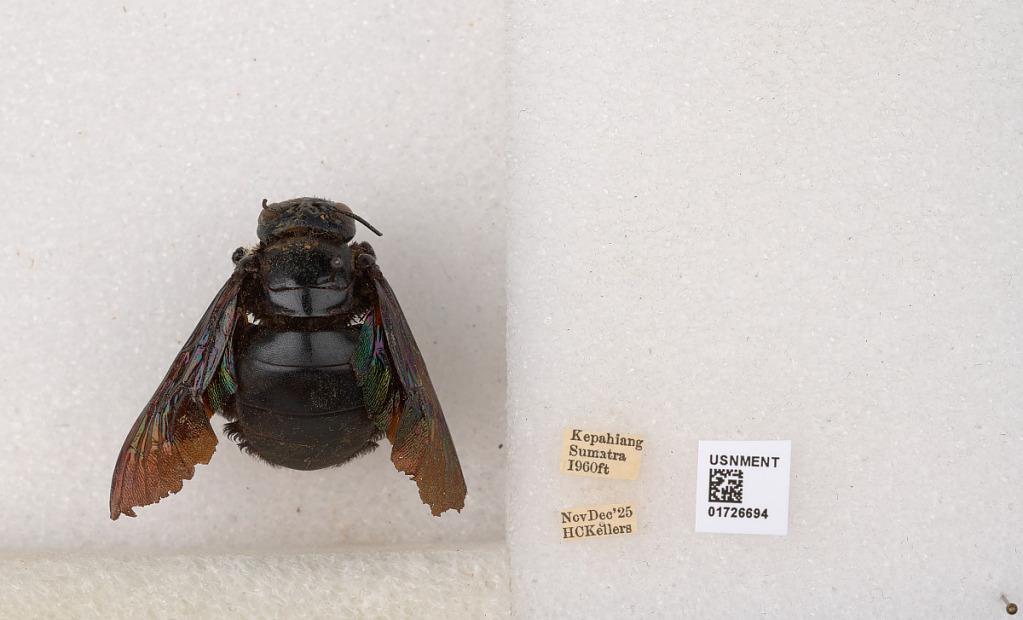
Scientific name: Xylocopa (Mesotrichia) latipes (Drury)
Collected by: H. Kellers
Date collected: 1925-11-1
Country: Indonesia
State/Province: Bengkulu
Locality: Kepahiang, Sumatra